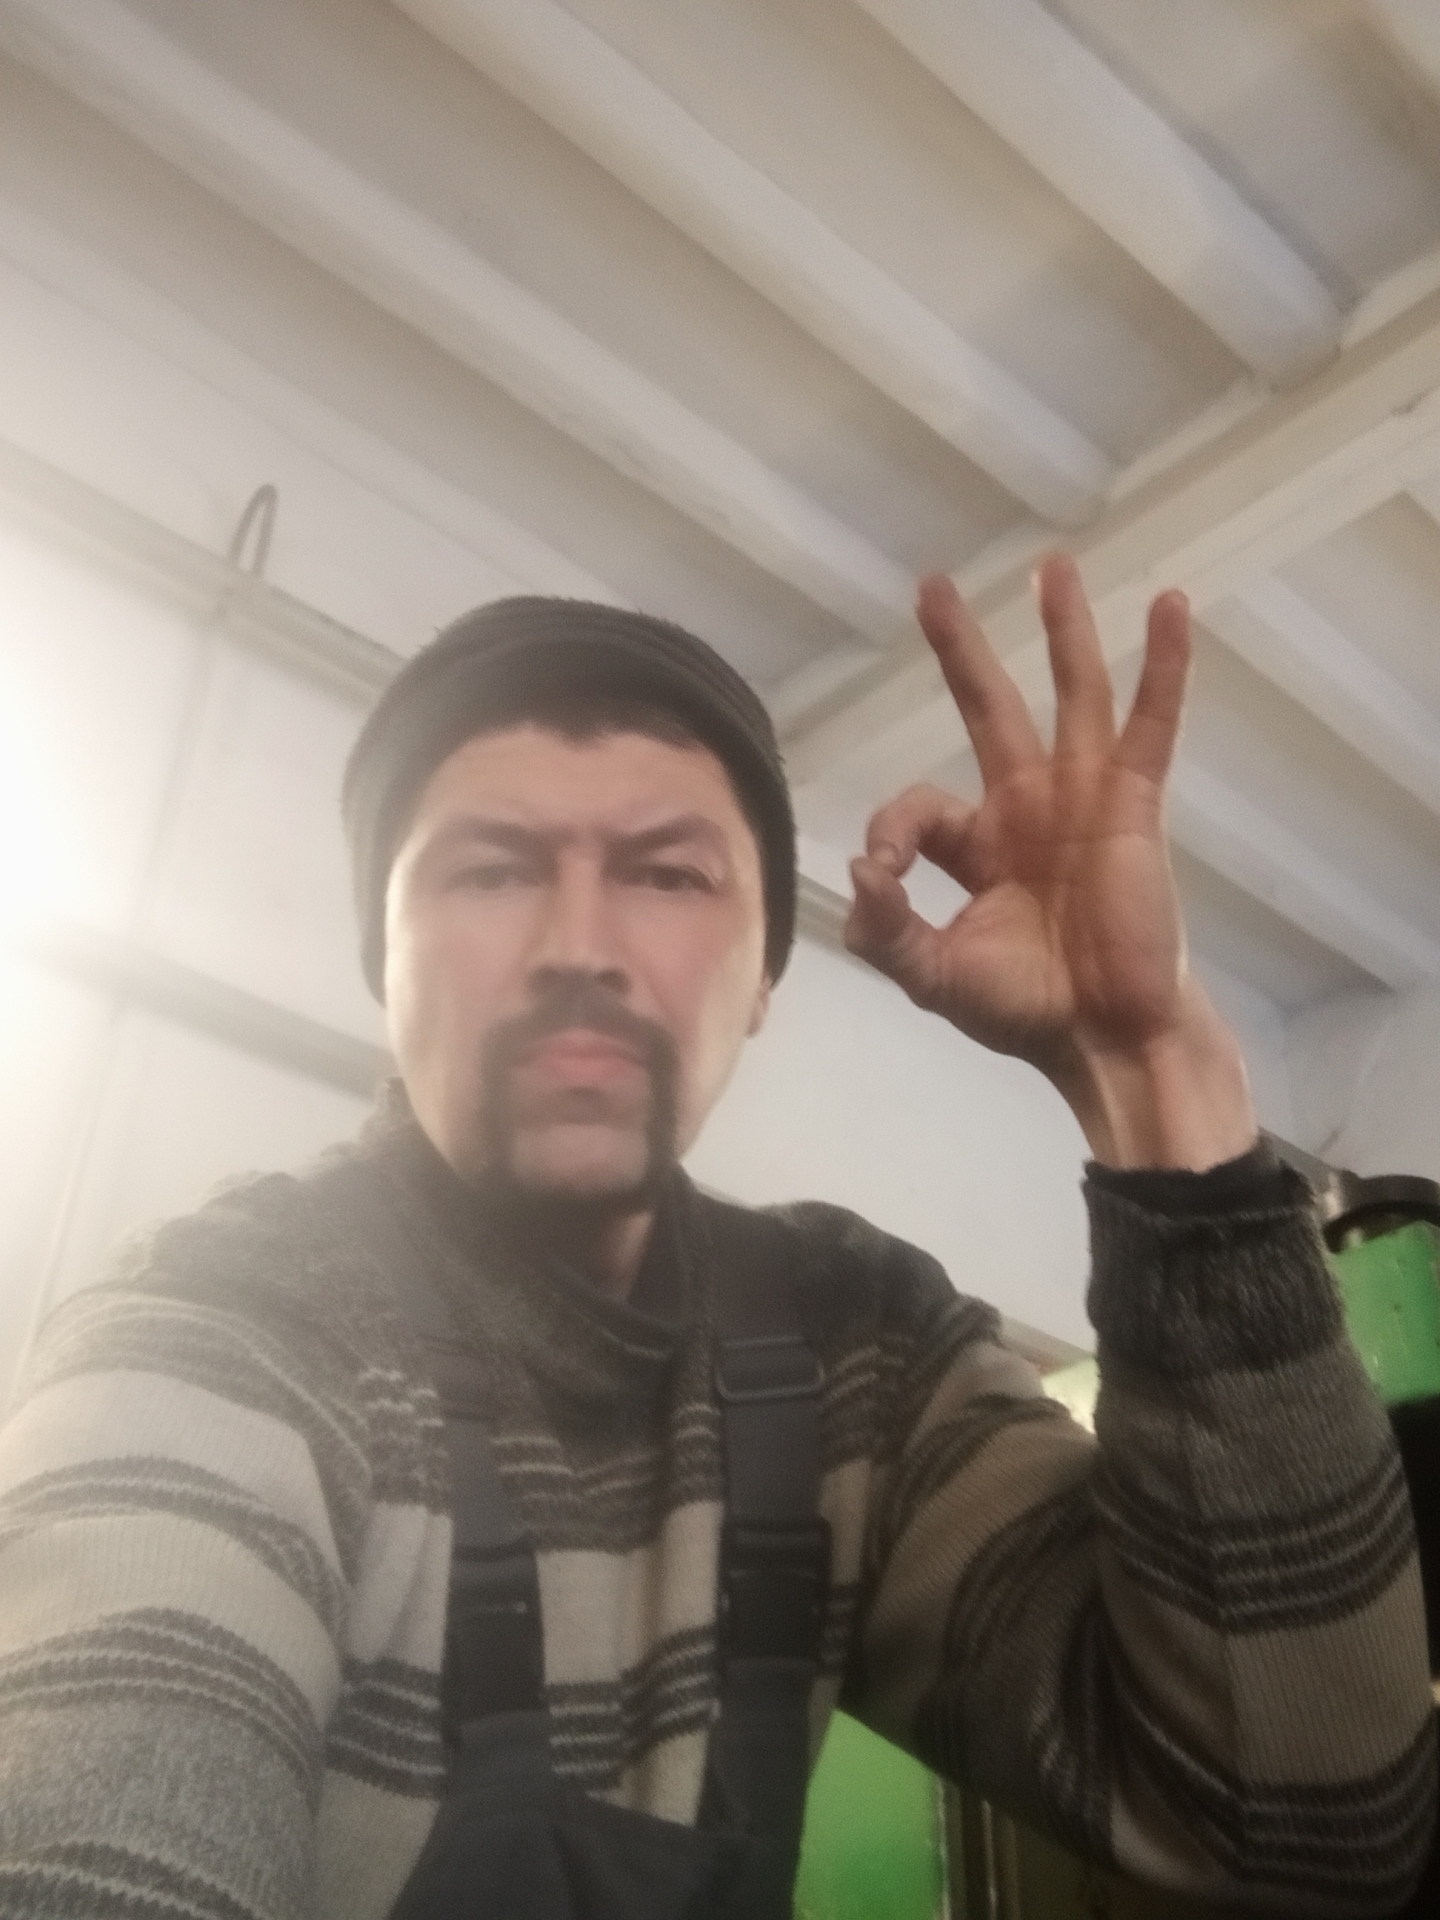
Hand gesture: ok